History of Mexico

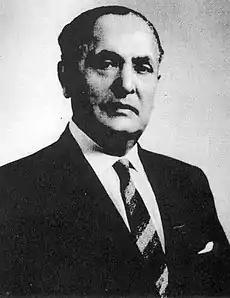
Gilberto Bosques Saldívar took the initiative to rescue tens of thousands of Jews and Spanish Republican exiles from being deported to Nazi Germany or Spain.

The Cristero War was a conflict that arose in response to the enforcement of secularist and anti-clerical provisions of the Mexican Constitution of 1917 and the enactment of additional anti-clerical laws by President Plutarco Elías Calles's government known as Calles Law. The rebellions began early in 1927, concentrated in the Bajío region of Mexico, with the rebels calling themselves "Cristeros" because they felt they were fighting for Jesus Christ. The laity stepped into the vacuum created by the removal of priests. The Cristero War was resolved diplomatically, largely with the help of the U.S. Ambassador, Dwight Morrow.